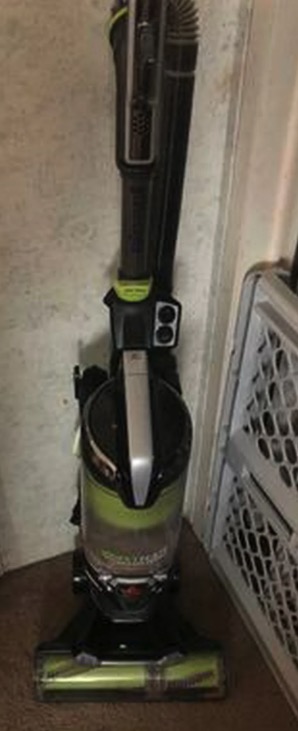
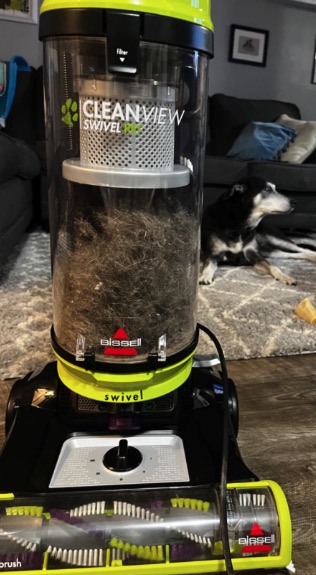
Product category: items_vacuum
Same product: no